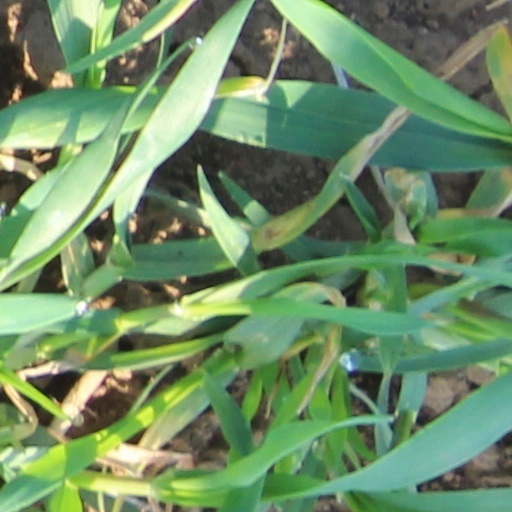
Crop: wheat